Fast Lane (electronic toll collection)

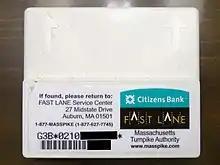
A typical Fast Lane branded transponder

The original electronic toll collection system in Massachusetts was called "MassPass" and was installed at the Ted Williams Tunnel. This system was scrapped and replaced by the current E-ZPass-compatible system in 1998 for the Ted Williams Tunnel and the Massachusetts Turnpike Boston extension and extended to the rest of the turnpike in 1999.